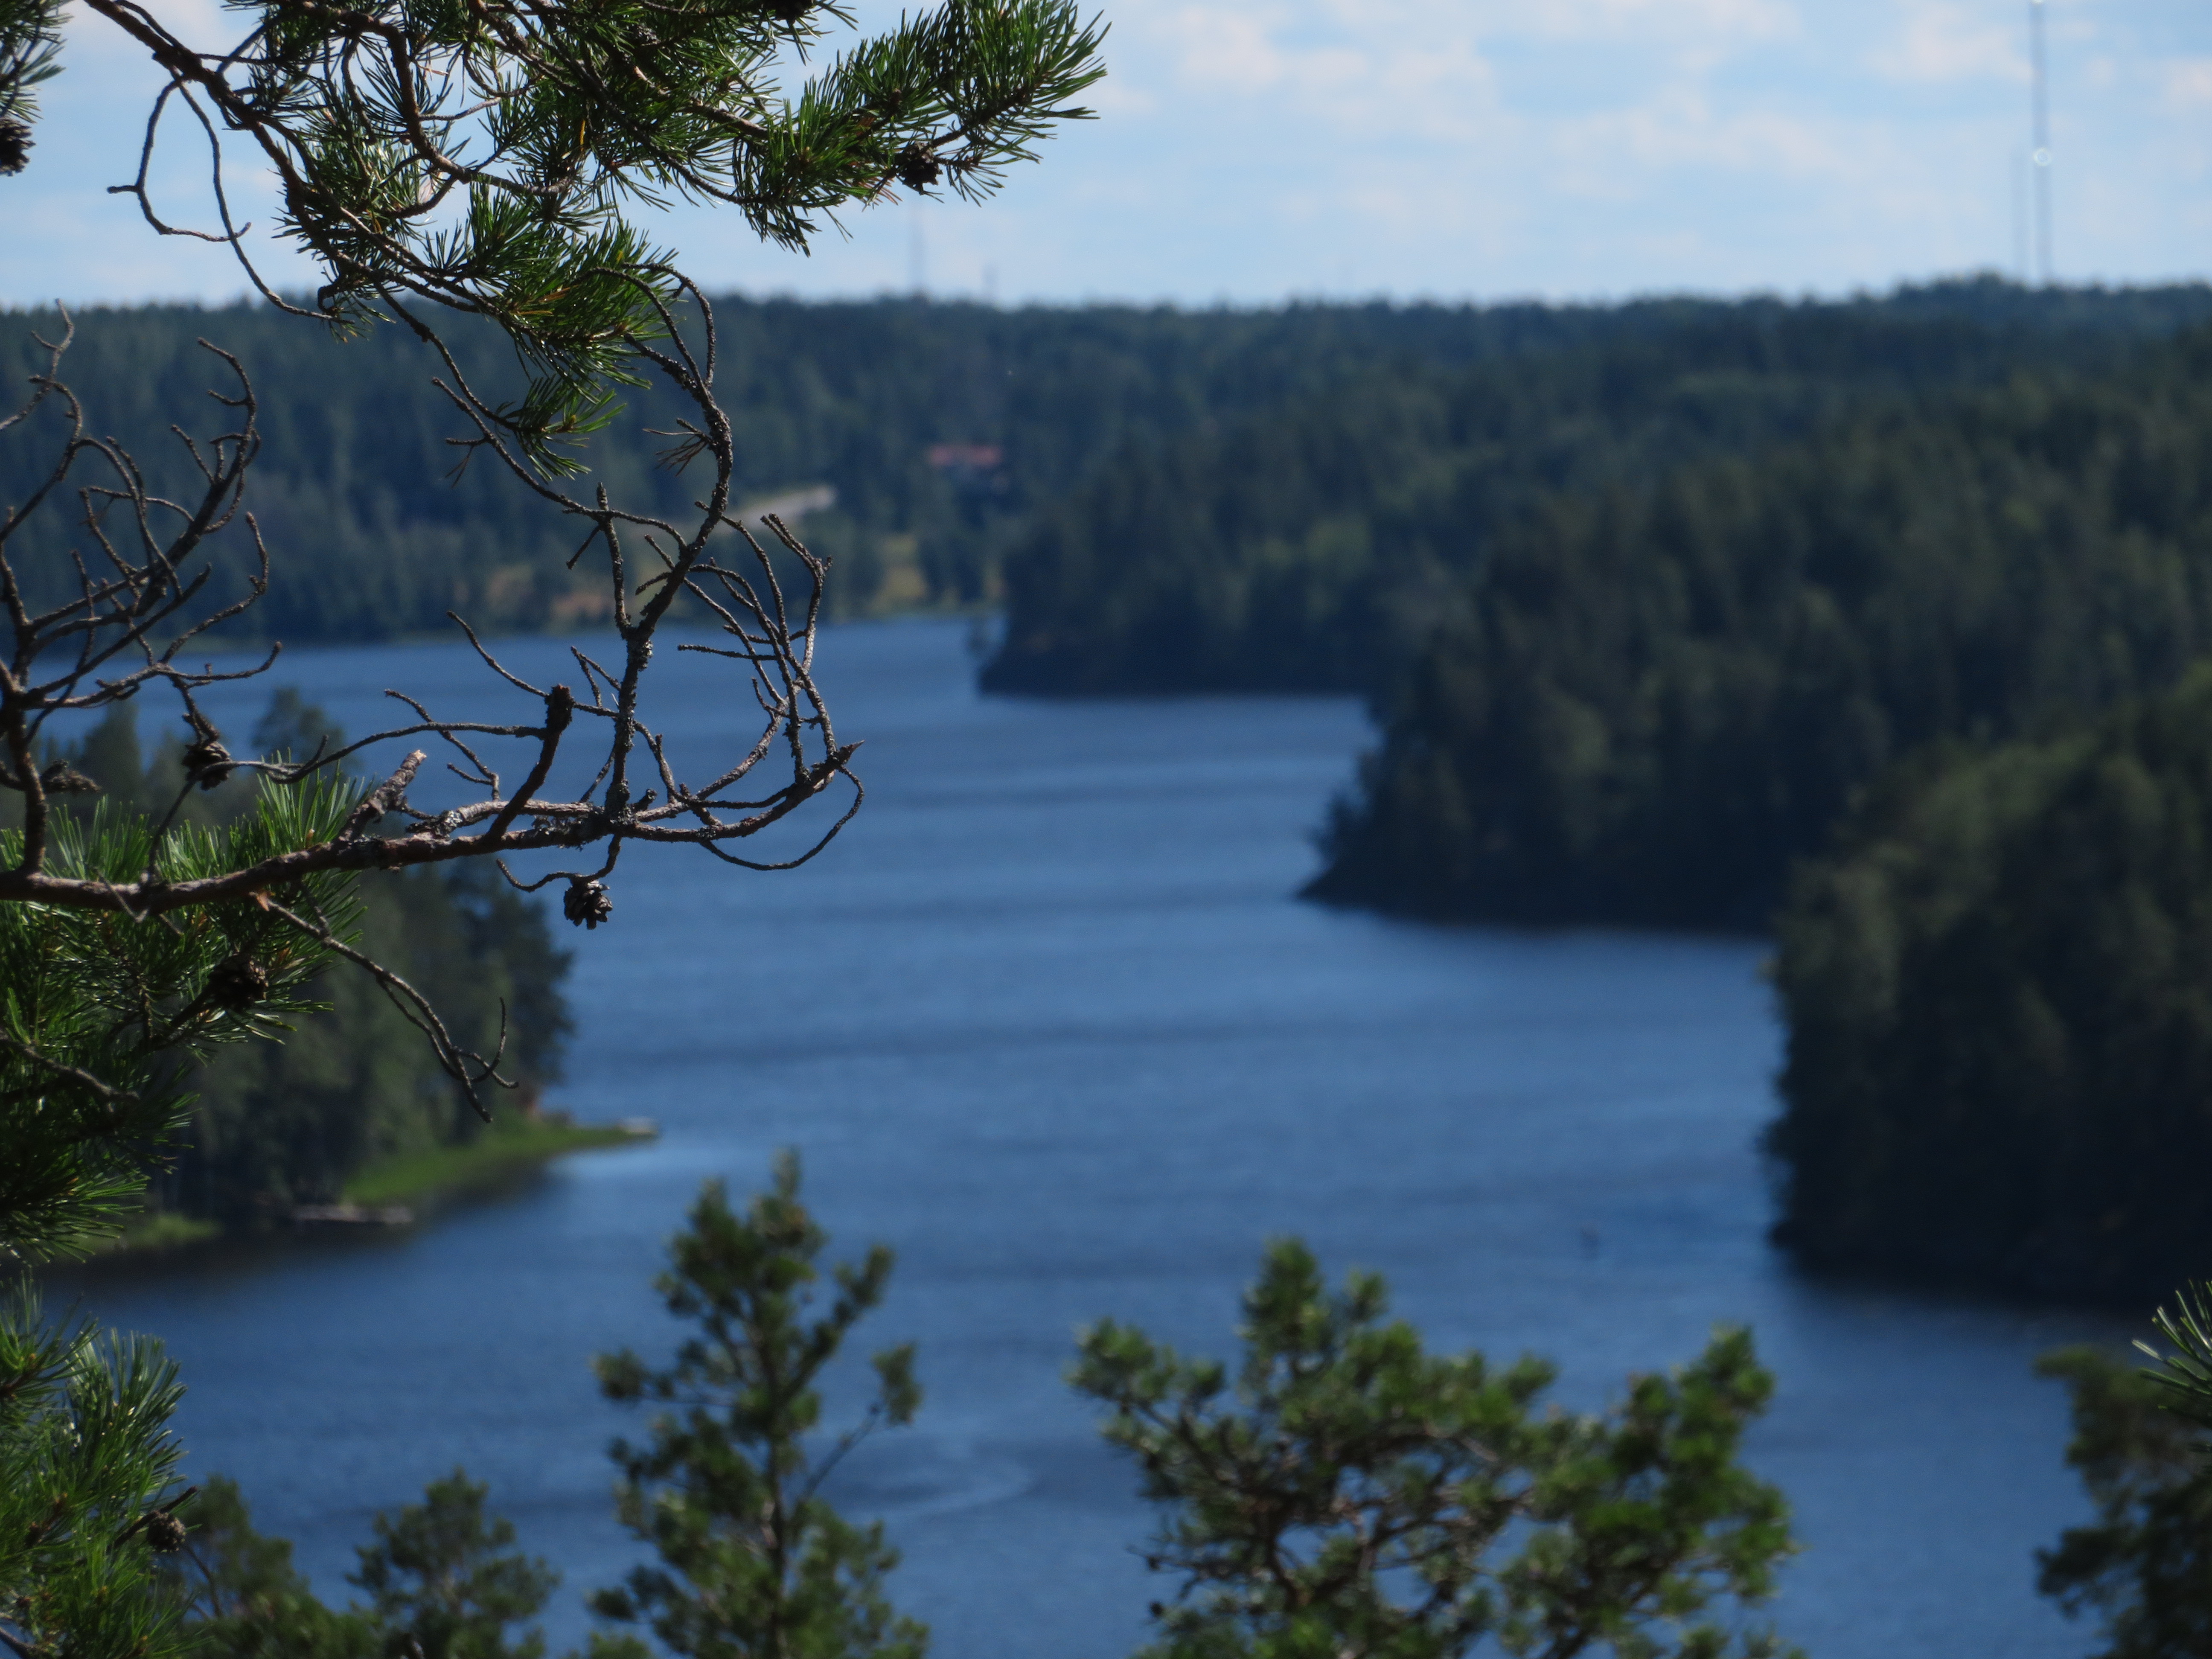
lake, pine, island, body of water, nature, water resources, water, bank, watercourse, reservoir, biome, channel, wilderness, evergreen, river, riparian forest, loch, fluvial landforms of streams, floodplain, conifer, lacustrine plain, riparian zone, lake district, tropical and subtropical coniferous forests, fir